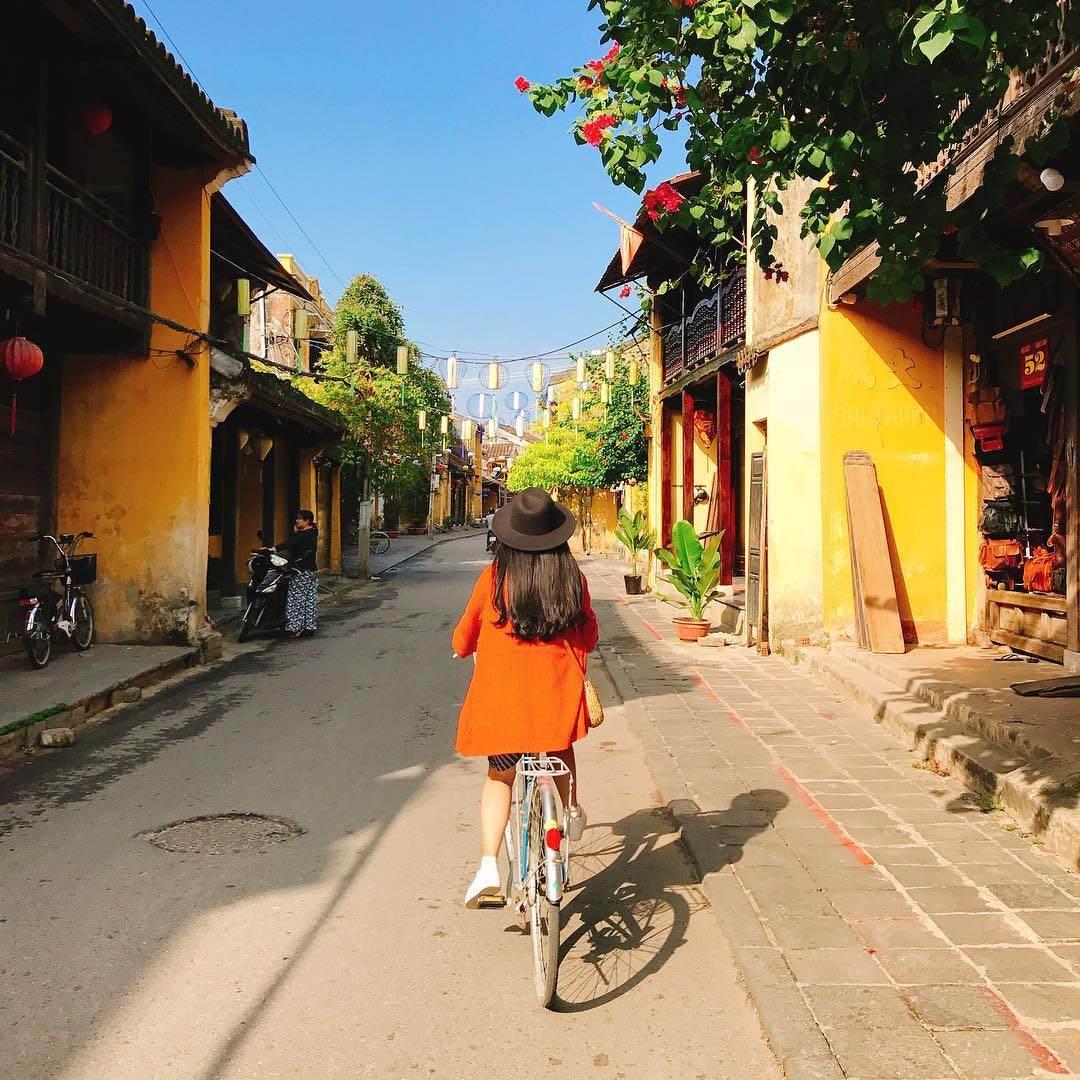
có một cô gái mặc áo cam đang di chuyển bằng xe đạp ở trên đường